Savannasaurus

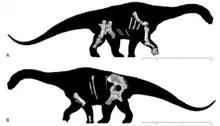
Skeletal reconstructions of "Diamantinasaurus", a close relative and contemporary of "Savannasaurus"

Like many titanosaurs, the articulating surfaces of the dorsal centra in "Savannasaurus" were shorter vertically than they were wide. The dorsals have weakly-developed ridges bordering the sides of their bottom faces, as in "Diamantinasaurus" and "Opisthocoelicaudia" (where they were better developed), but "Savannasaurus" lacks the keel on the bottom of the centra as in these species. Like most other members of the Somphospondyli, the sides of the centra bore teardrop-shaped pneumatic holes. The at the front of the centra known as the were connected by a sheet of bone, the transprezygapophyseal lamina; in the front dorsals, this sheet was V-shaped as in most titanosaurs, but it was basically flat in the rear dorsals unlike most other titanosaurs. Notably, the laminae in the dorsals of "Savannasaurus" were bilaterally asymmetric; the left side of the vertebrae would have been better reinforced by extra laminae. Also unlike "Opisthocoelicaudia", the dorsal neural spines on top of the centra increased in height towards the rear dorsals, were not split into two, and were taller than their corresponding articular surfaces.